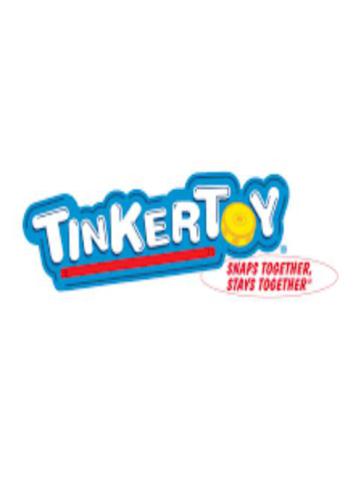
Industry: Leisure